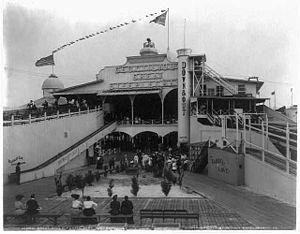
Steeplechase Park est un ancien parc d'attractions de New York, qui était situé sur Coney Island à Brooklyn. Il a été exploité de 1897 à 1964. Il fut l’un des premiers parc d’attractions et est encore aujourd’hui un parc référence.